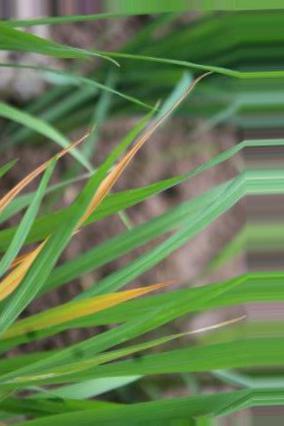
Nhãn: Tungro virus